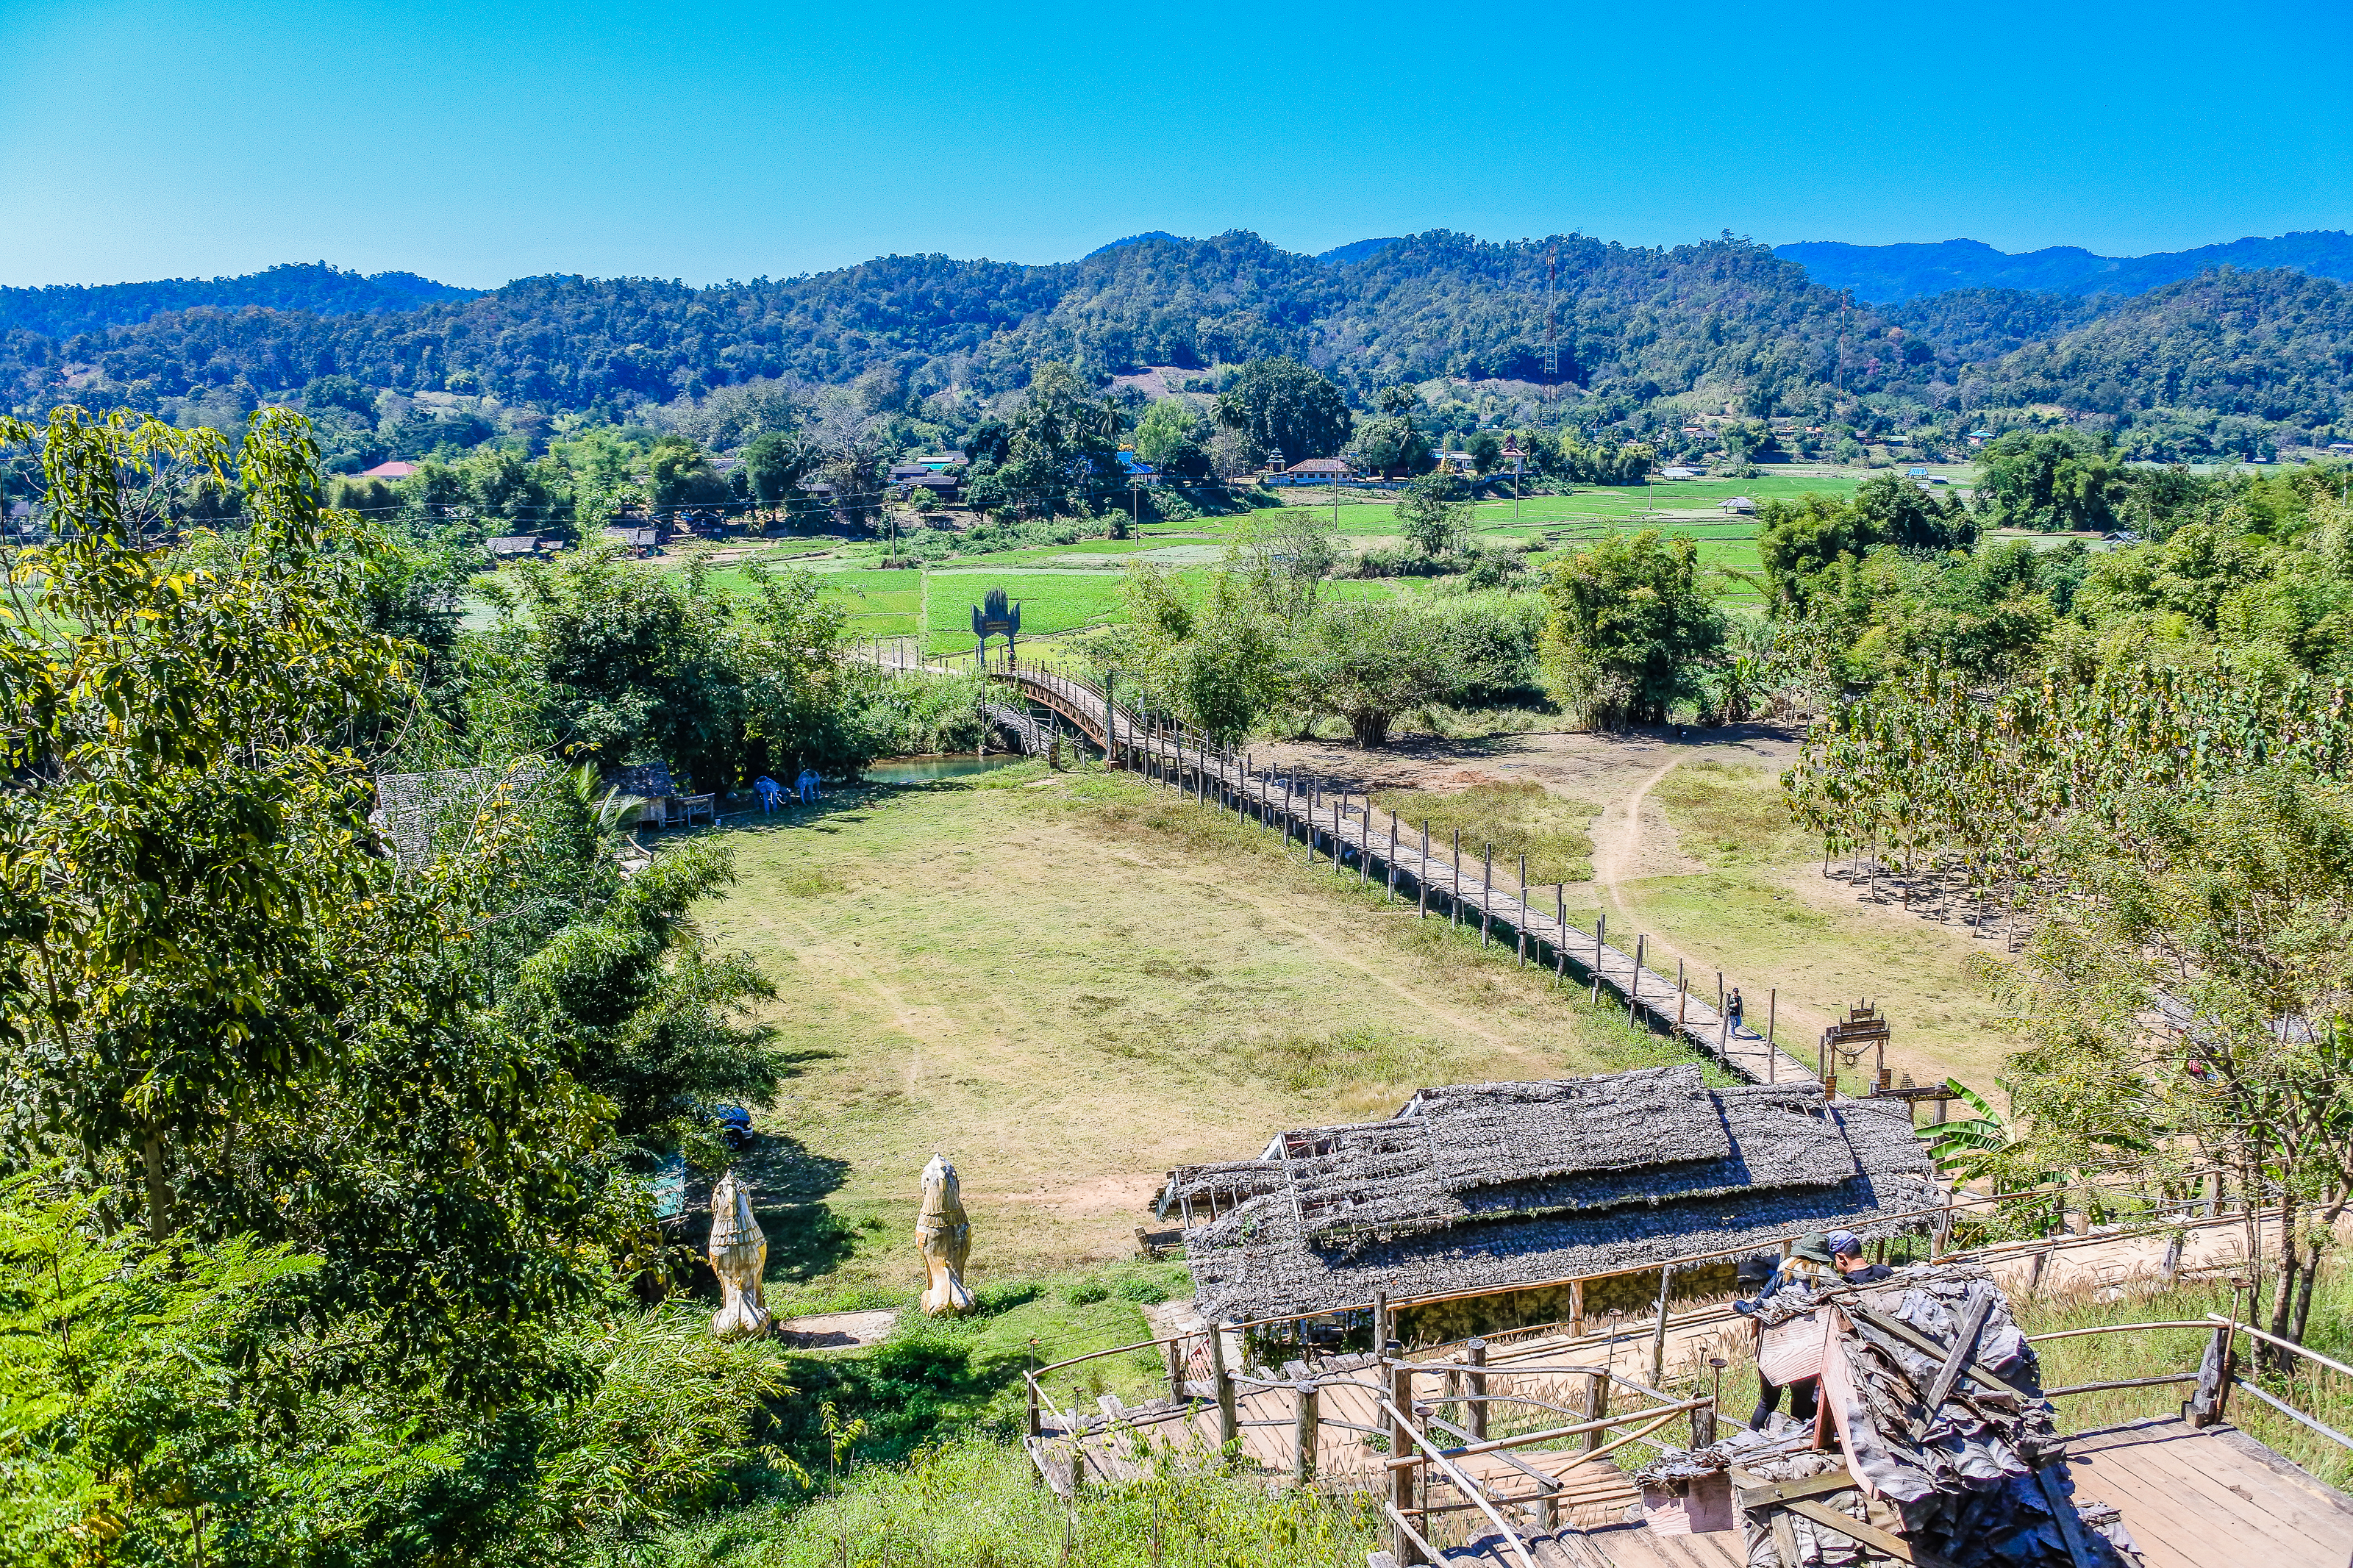
country, hut, rural, northern, beautiful, son, leaves, thailand, luxuriant, season, landmark, nobody, sky, new, rain, agricuture, natural, thai, ancient, morning, bamboo, hong, light, bridge, fields, sunrise, flags, tourism, sun, mist, mae, popular, art, famous, green, historic, nature, countryside, asia, sutongpe, rice, outdoor, cuture, horizon, wooden, sunset, temple, river, travel, landscape, property, mountain, tree, rural area, real estate, hill, grass, hill station, house, land lot, village, plant, estate, road, city, national park, farm, forest, meadow, building, state park, grassland